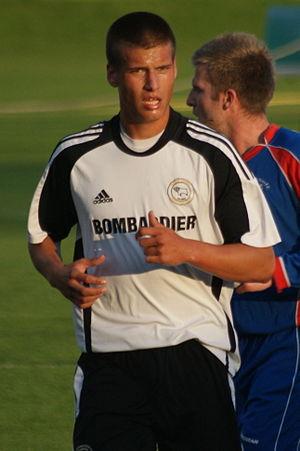
Aleksandar Prijović, né le 21 avril 1990 à Saint-Gall en Suisse, est un footballeur international serbe qui possède également la nationalité suisse. Il joue actuellement à Al-Ittihad.